Suisun Masonic Lodge No. 55

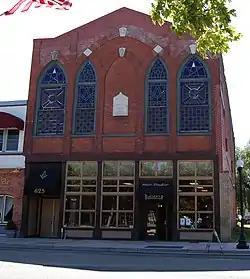

The "Stanley Y. Beverley Lodge #108 building (also known as Stanley Y. Beverley Lodge), is a historic building located in Suisun City, California, built in 1855. It was designed by Hiram Rush. The building served as a Prince Hall Masonic Lodge and as a business. It was listed on the National Register of Historic Places in 1978 as "Suisun Masonic Lodge No. 55". The building has also been known locally as the Stanley Beverly Lodge"' building.